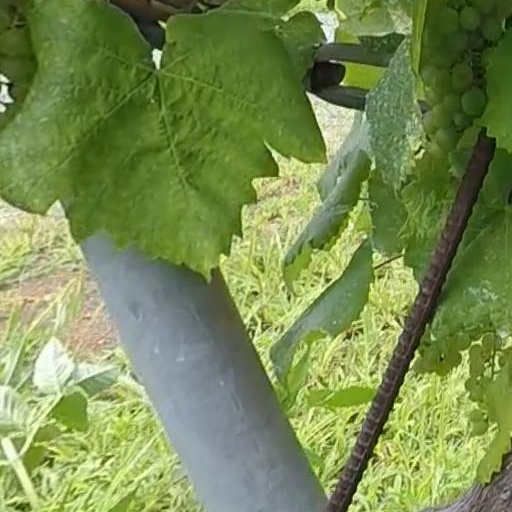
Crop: grape